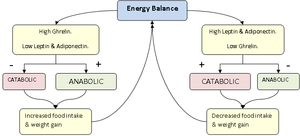
Leptin
Samspillet mellem Leptin, Ghrelin og Adiponectin i metabolismen
Leptin er et vægtregulerende hormon, der dannes i fedtvæv. Når hormonet frigives påvirker det hjernens vægtregulerende centre, hvorved mæthedsfornemmelsen øges og stofskiftet sættes i vejret.